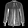
Label: Shirt